To the Person Sitting in Darkness

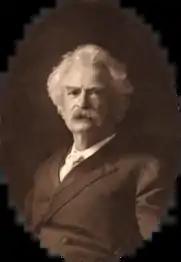
The American writer Mark Twain replied to the imperialism Kipling espoused in "The White Man's Burden" (1899) with the satirical essay "To the Person Sitting in Darkness" (1901), about the anti-imperialist Boxer Rebellion (1899) in China.

"To the Person Sitting in Darkness" is an essay by American author Mark Twain published in the "North American Review" in February 1901. It is a satire exposing imperialism as revealed in the Boxer Rebellion and its aftermath, the Boer War, and the Philippine–American War, expressing Twain's anti-imperialist views. It makes reference to the contemporary figures Emilio Aguinaldo, William McKinley, Joseph Chamberlain, William Scott Ament and others, and fueled the Twain–Ament indemnities controversy.